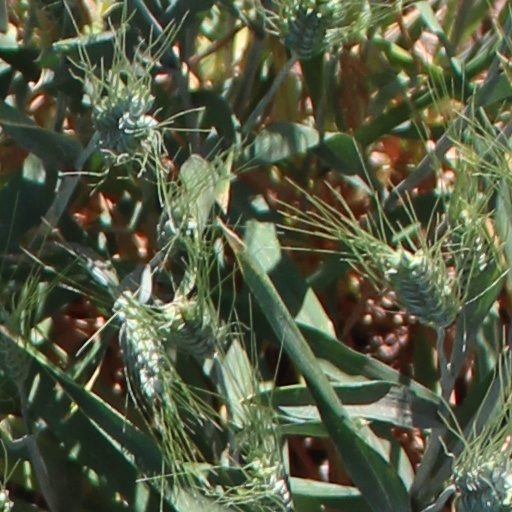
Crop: wheat